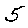
Label: 5